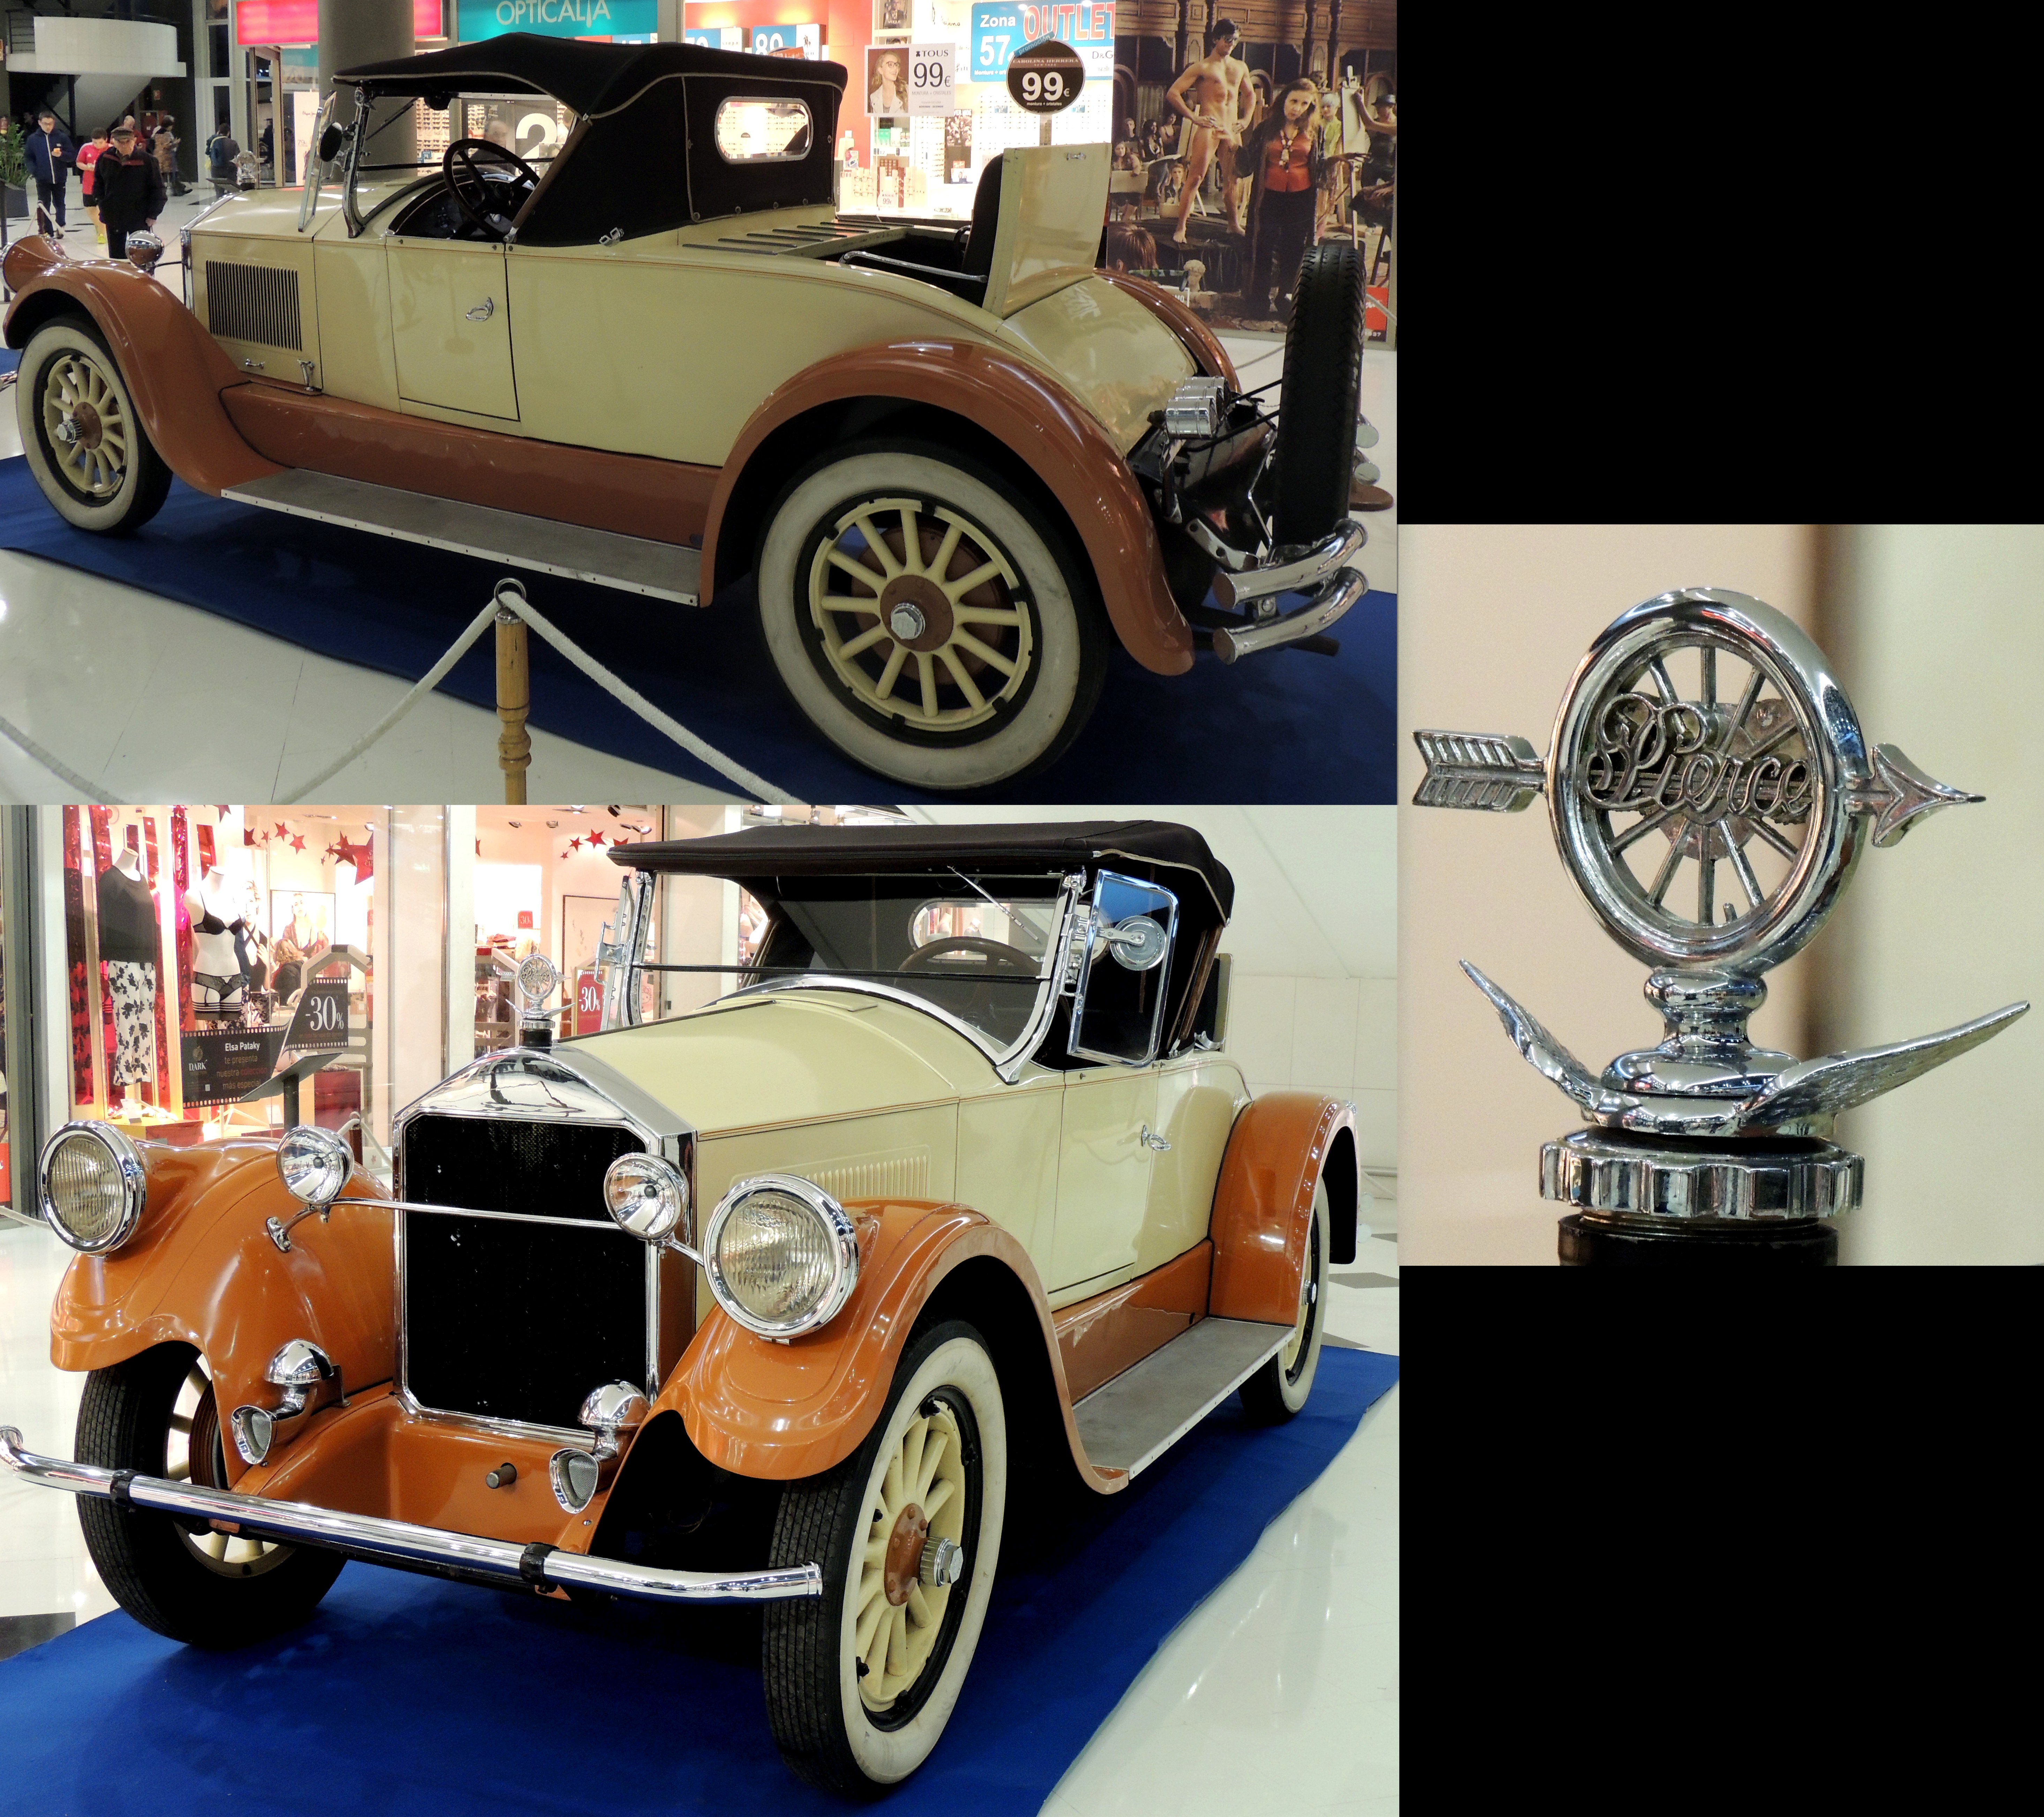
car, vehicle, vintage car, race car, antique car, model car, land vehicle, touring car, automobile make, automotive design, luxury vehicle